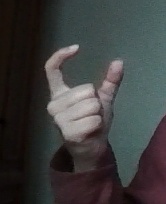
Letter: nun